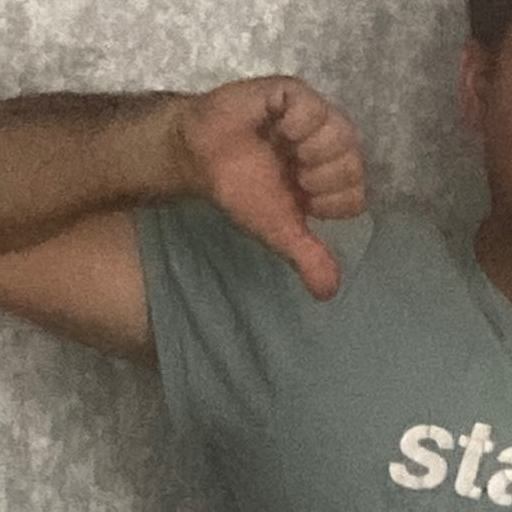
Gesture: dislike